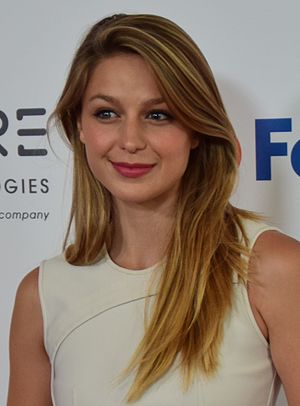
Melissa Benoist
Melissa Benoist i 2015.
Melissa Marie Benoist er en amerikansk skuespiller og sanger. Benoist har blandt andet spillet en af hovedrollerne i FOX' tv-serie Glee som Marley Rose.